Shia view of Ali

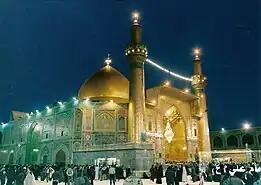

Ali ibn Abi Talib was the cousin and son-in-law of the Islamic prophet Muhammad. Ali contributed significantly to Islam in its early years and was likely the first male to accept the teachings of Muhammad. Ali is accorded an almost legendary place in Islam as a paragon of virtues, a fount of wisdom, and a fearless but magnanimous warrior. In Shia Islam Ali is regarded as the foremost companion of Muhammad and his rightful successor through divinely-ordained designation at the Ghadir Khumm.